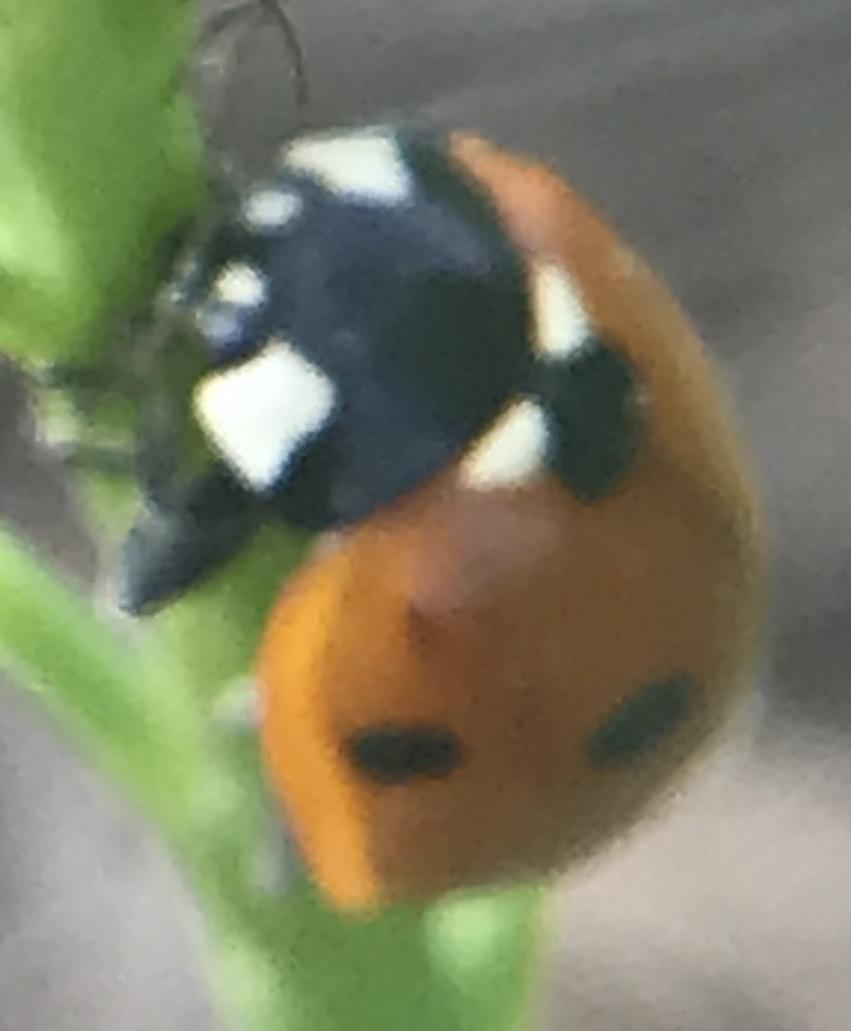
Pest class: predators